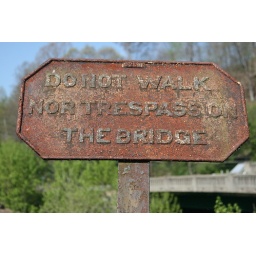
I had only seen these in old black and white photos.